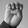
ASL letter: E